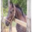
Label: horse